James Renwick (Covenanter)

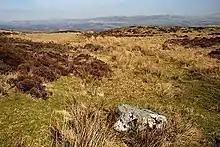
The Preaching Stone on Breconside Hill

James Renwick was born at Moniaive in the Parish of Glencairn, Dumfriesshire, in 1662. Renwick's father Andrew (or in some sources, Alexander) was a weaver by trade. His mother, Elizabeth Corson, had borne several children prior to James' birth, but all had died in infancy or early childhood. The young James was credited with having an affinity for the church from a very early age. Alexander Shields (and later John Howie) wrote: